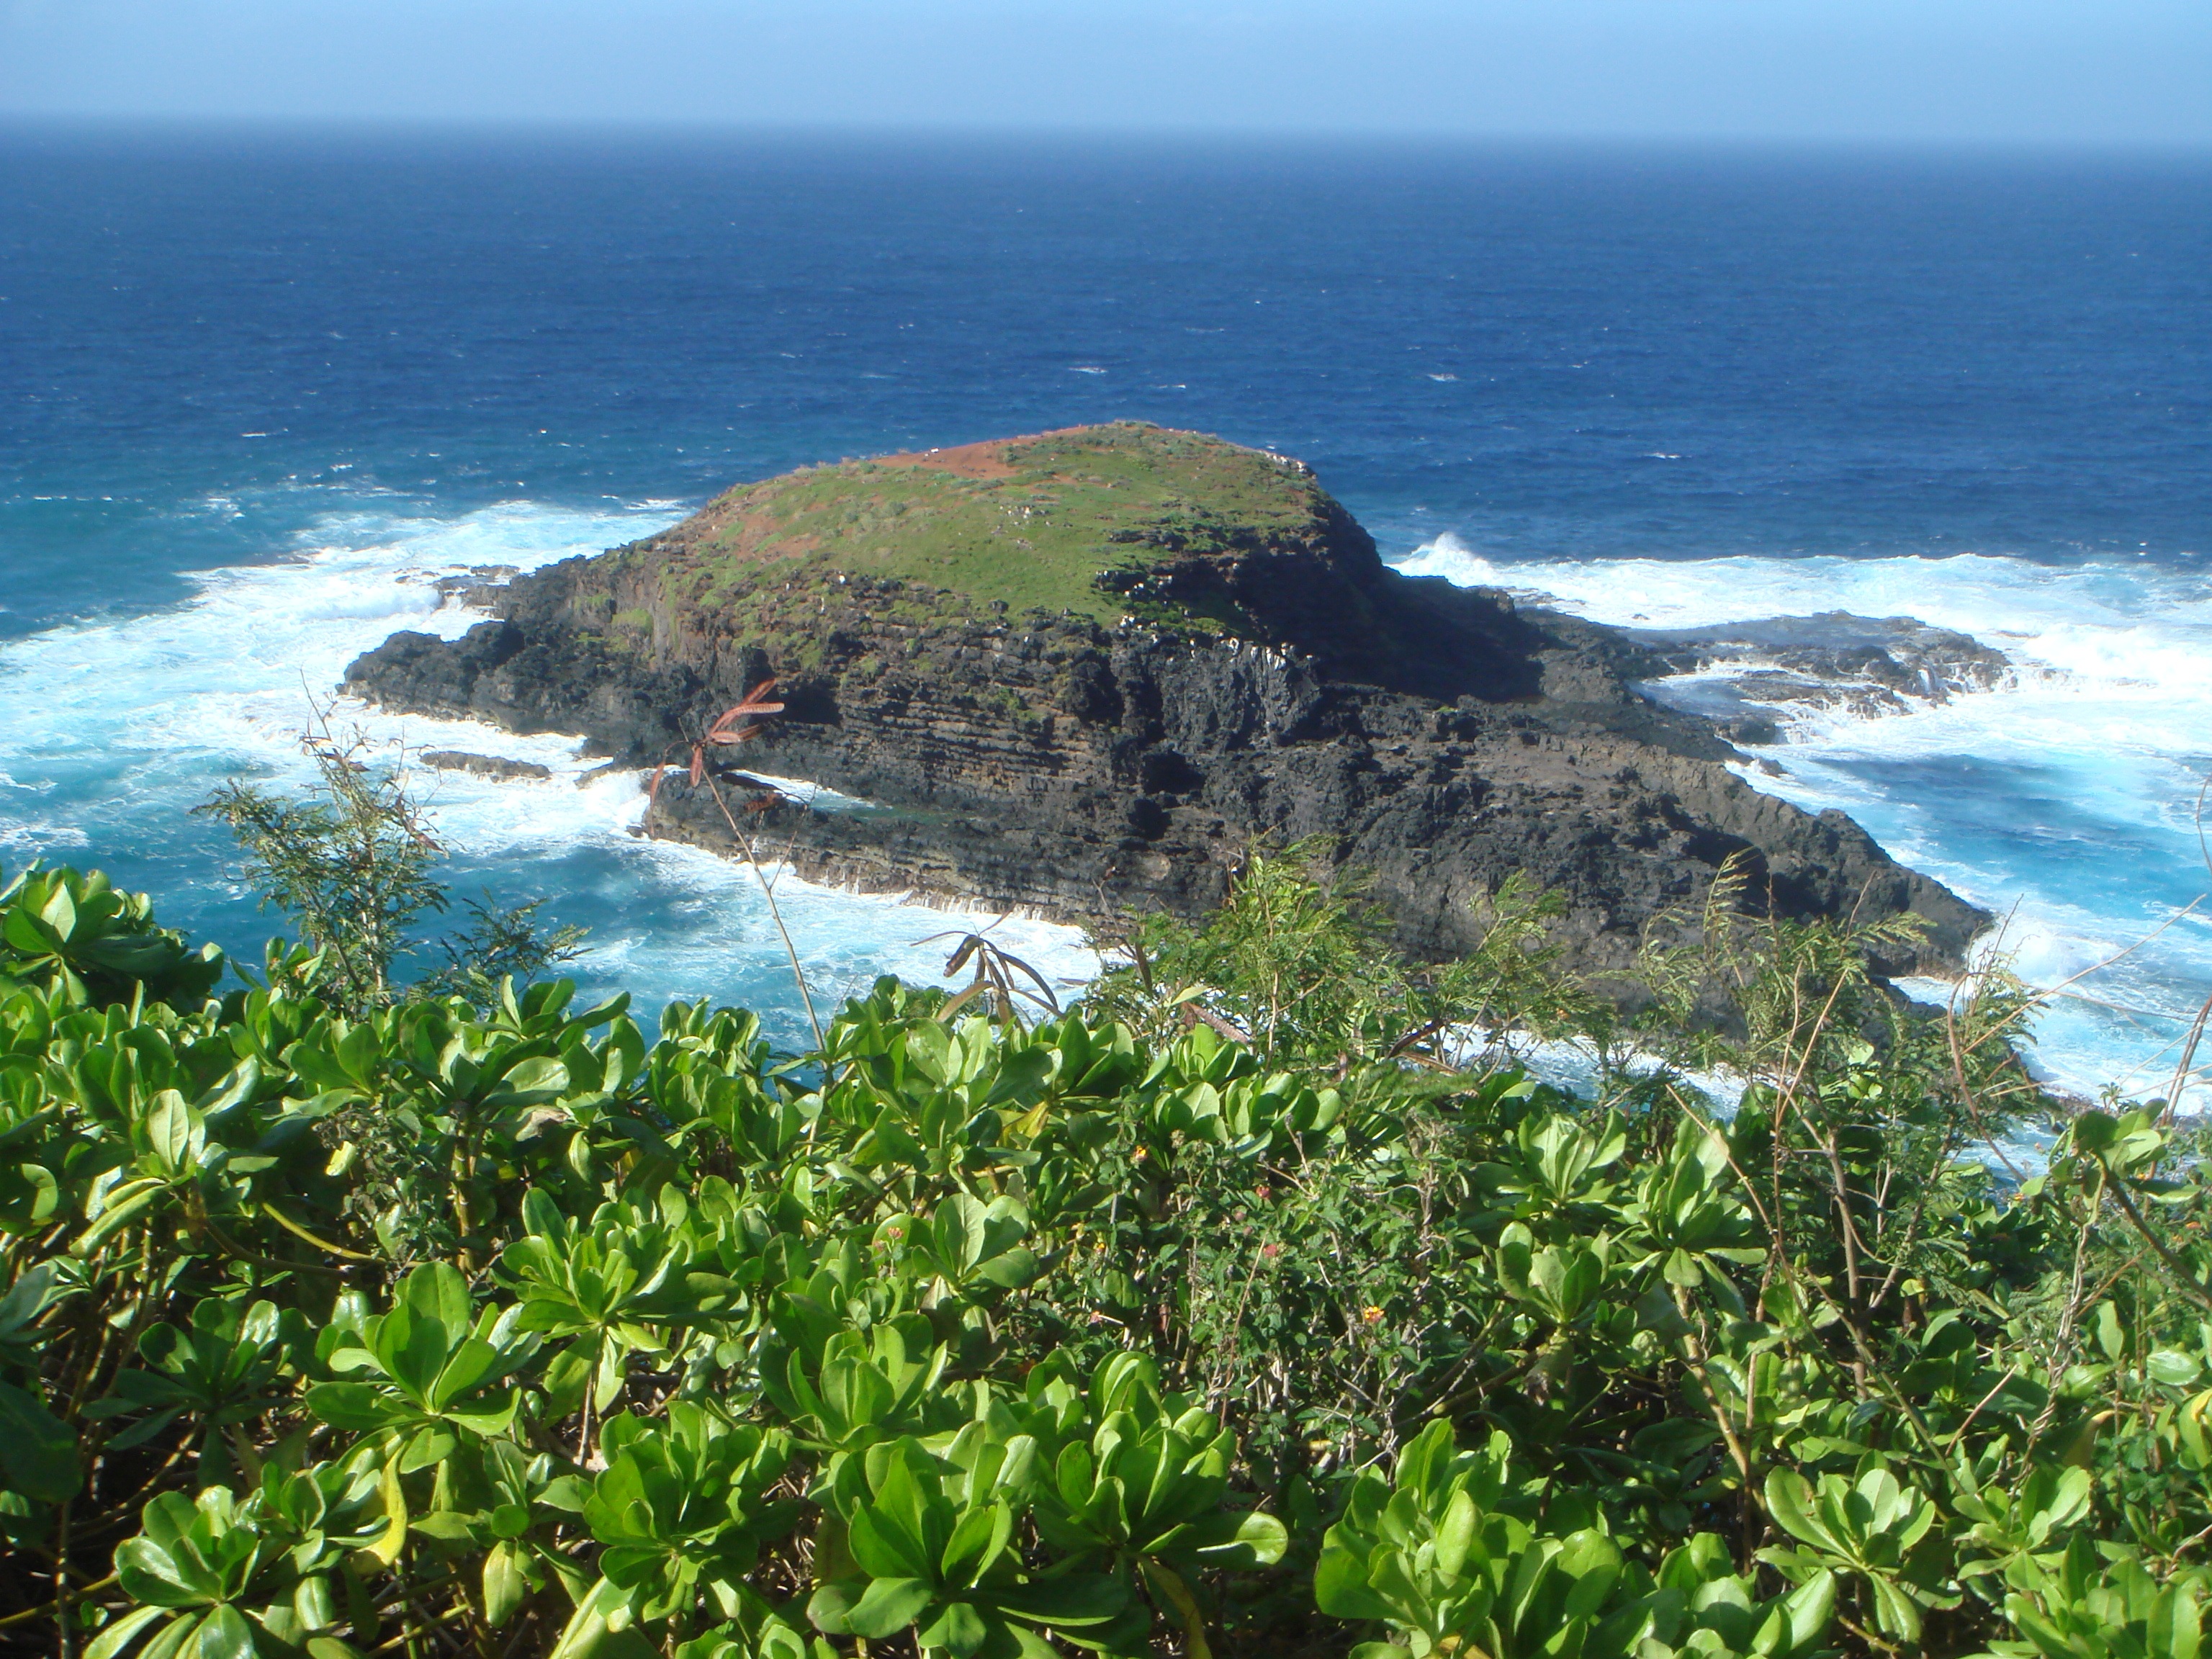
beach, sea, coast, ocean, shore, cliff, cove, bay, island, hawaii, terrain, caribbean, tropics, cape, islet, landform, geographical feature, promontory